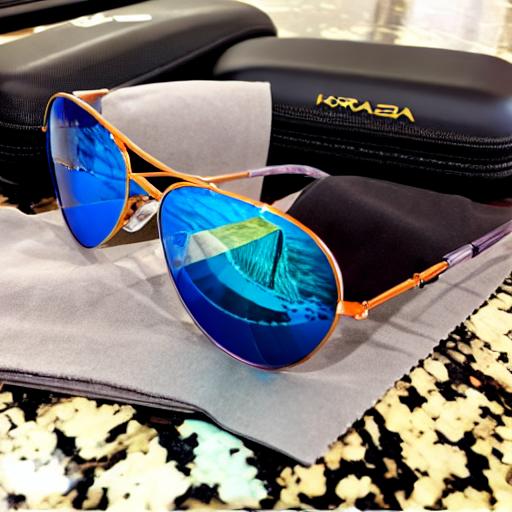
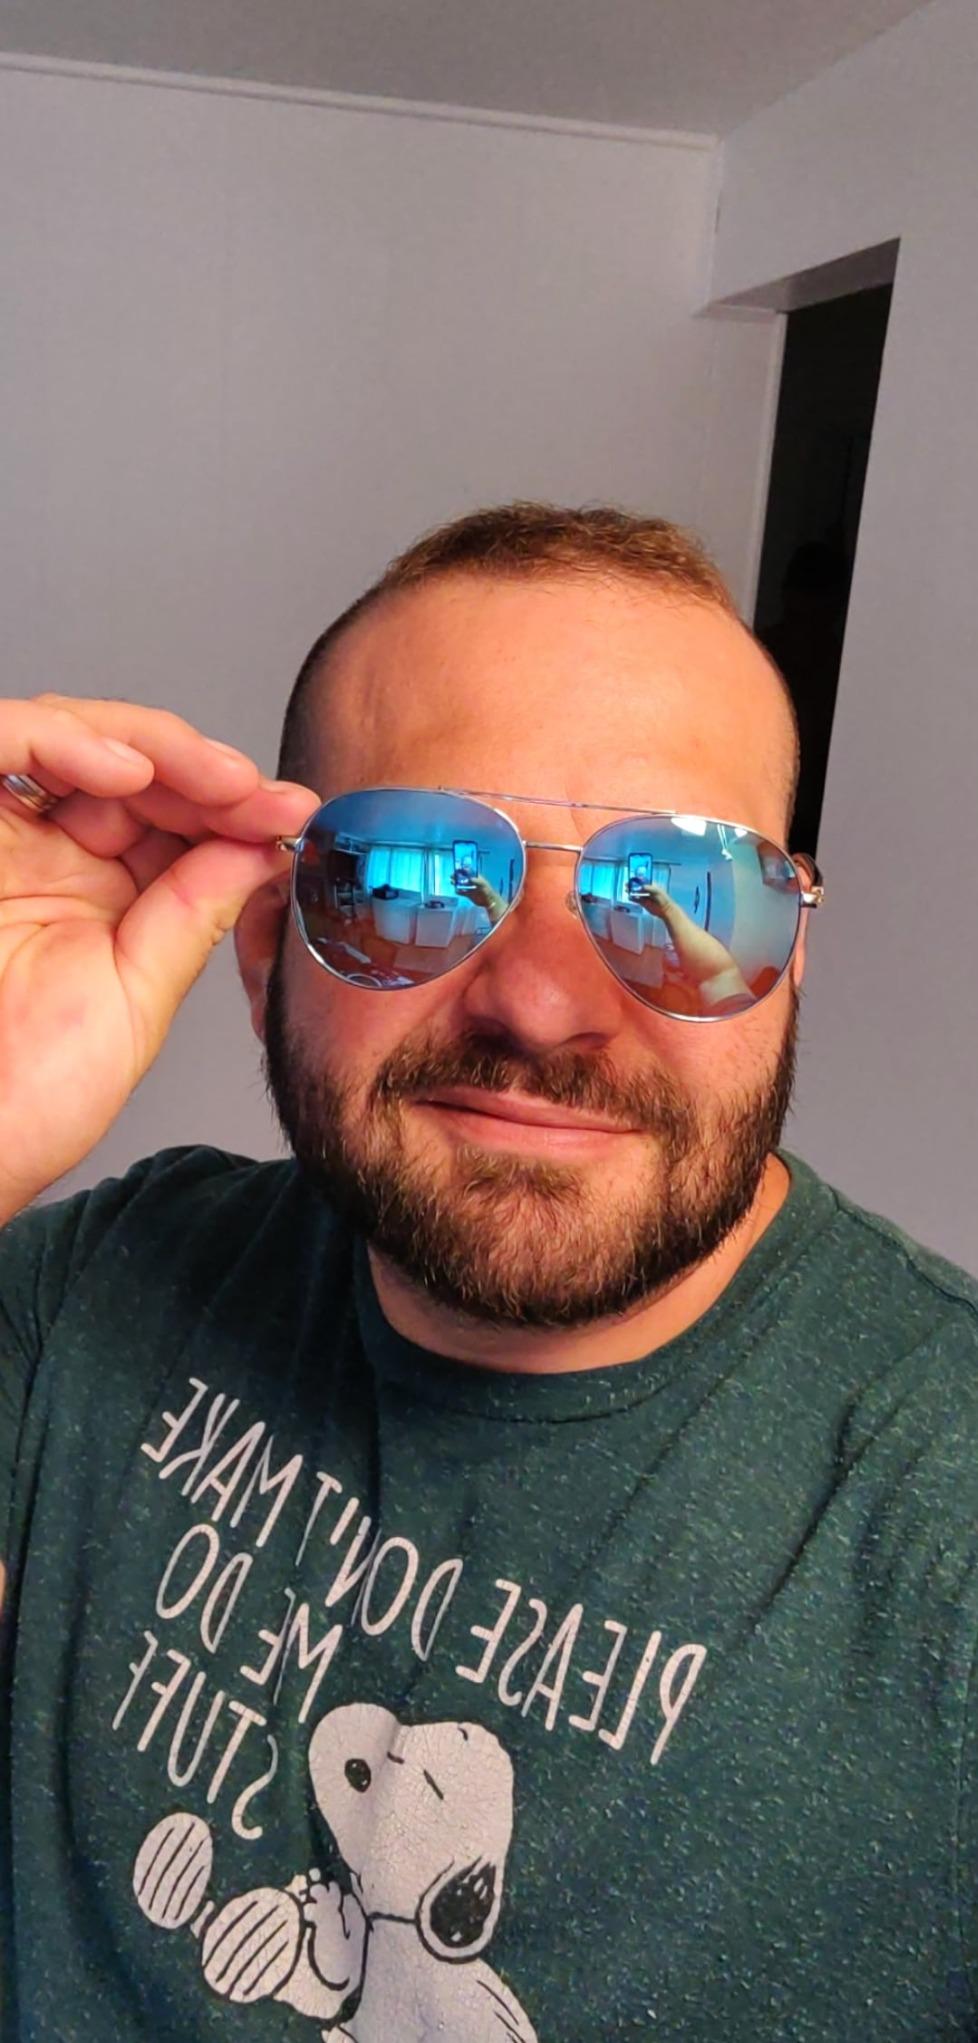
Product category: accessories_sunglasses
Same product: no